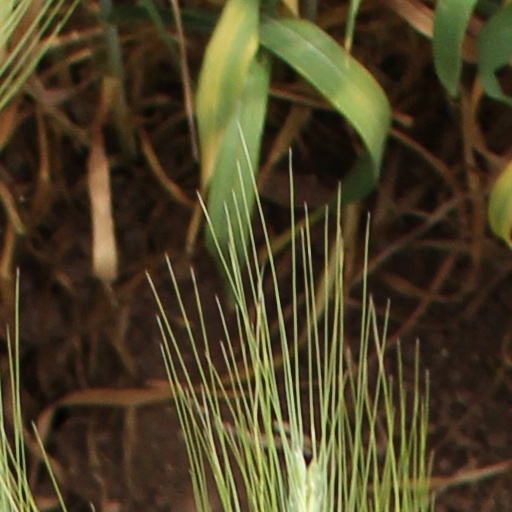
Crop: wheat